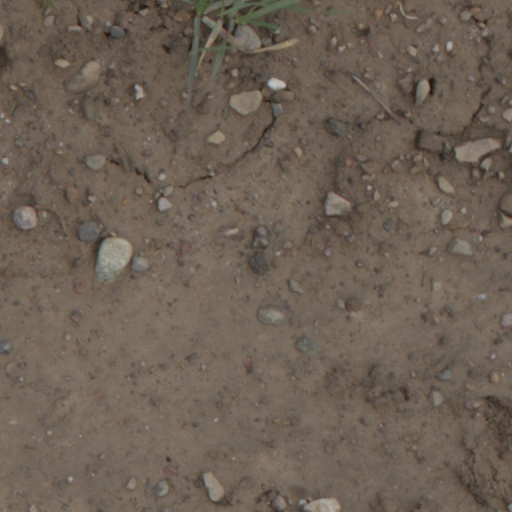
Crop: wheat